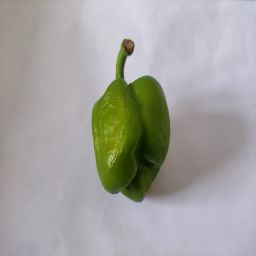
Crop: Bell Pepper
Quality: Ripe